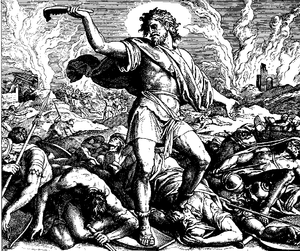
Gravure en bois pour «Die Bibel in Bildern», 1860."